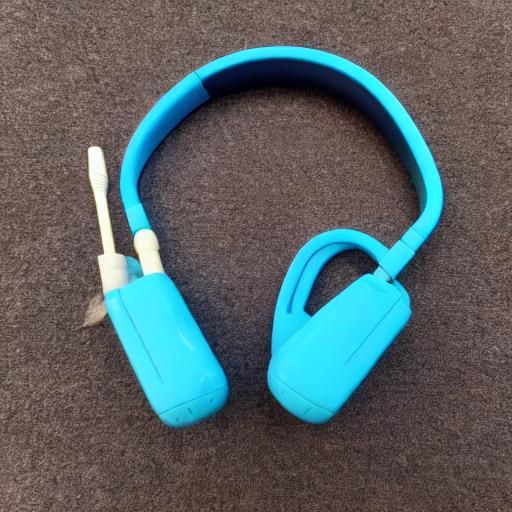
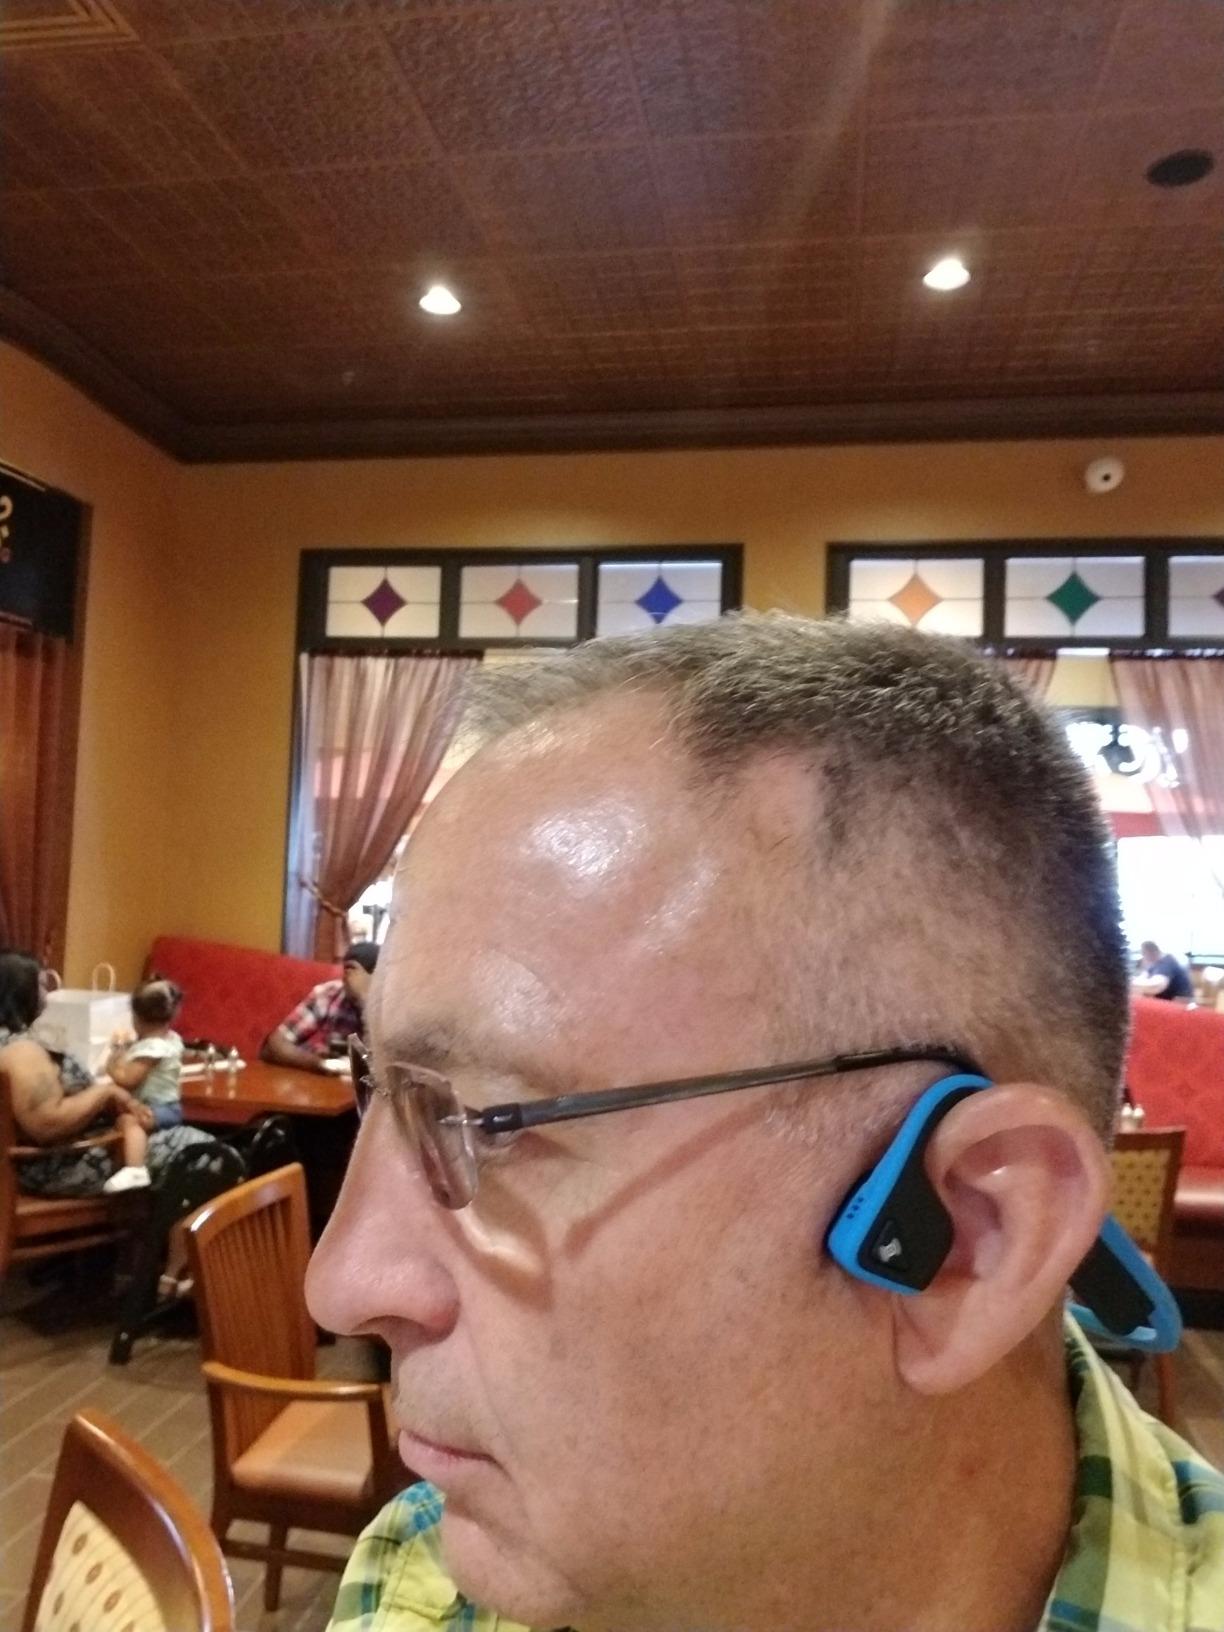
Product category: headphones
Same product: no